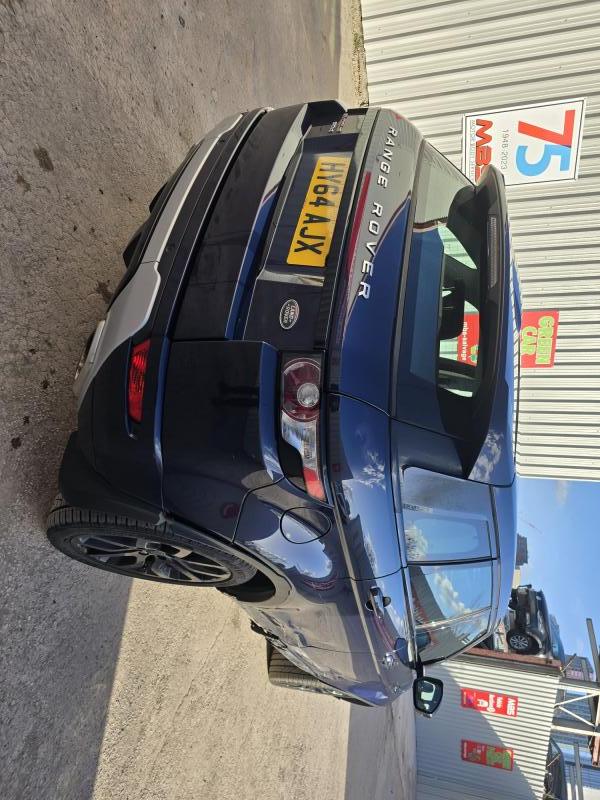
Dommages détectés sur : pare-brise arrière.
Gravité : majeur